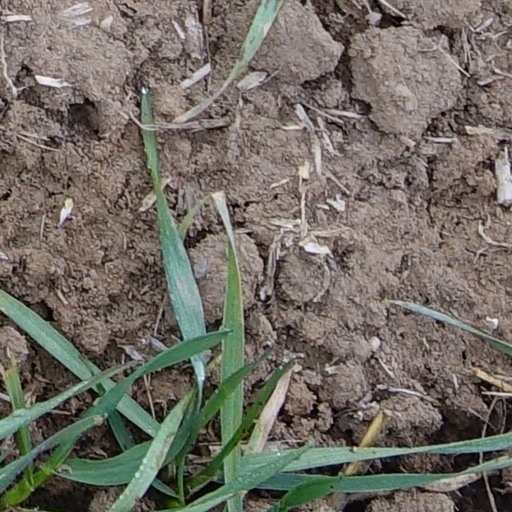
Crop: wheat